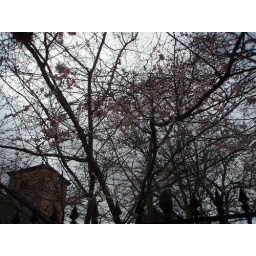
... well, it has - very locally, one pink tree in Lion Walk, Colchester